Česlovas Juršėnas

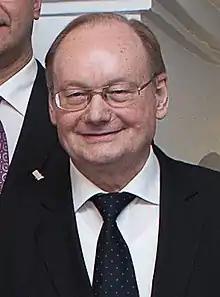
Juršėnas in 2011

Česlovas Juršėnas (born 18 May 1938) is a Lithuanian politician and a former Speaker of the Seimas, the Lithuanian parliament.